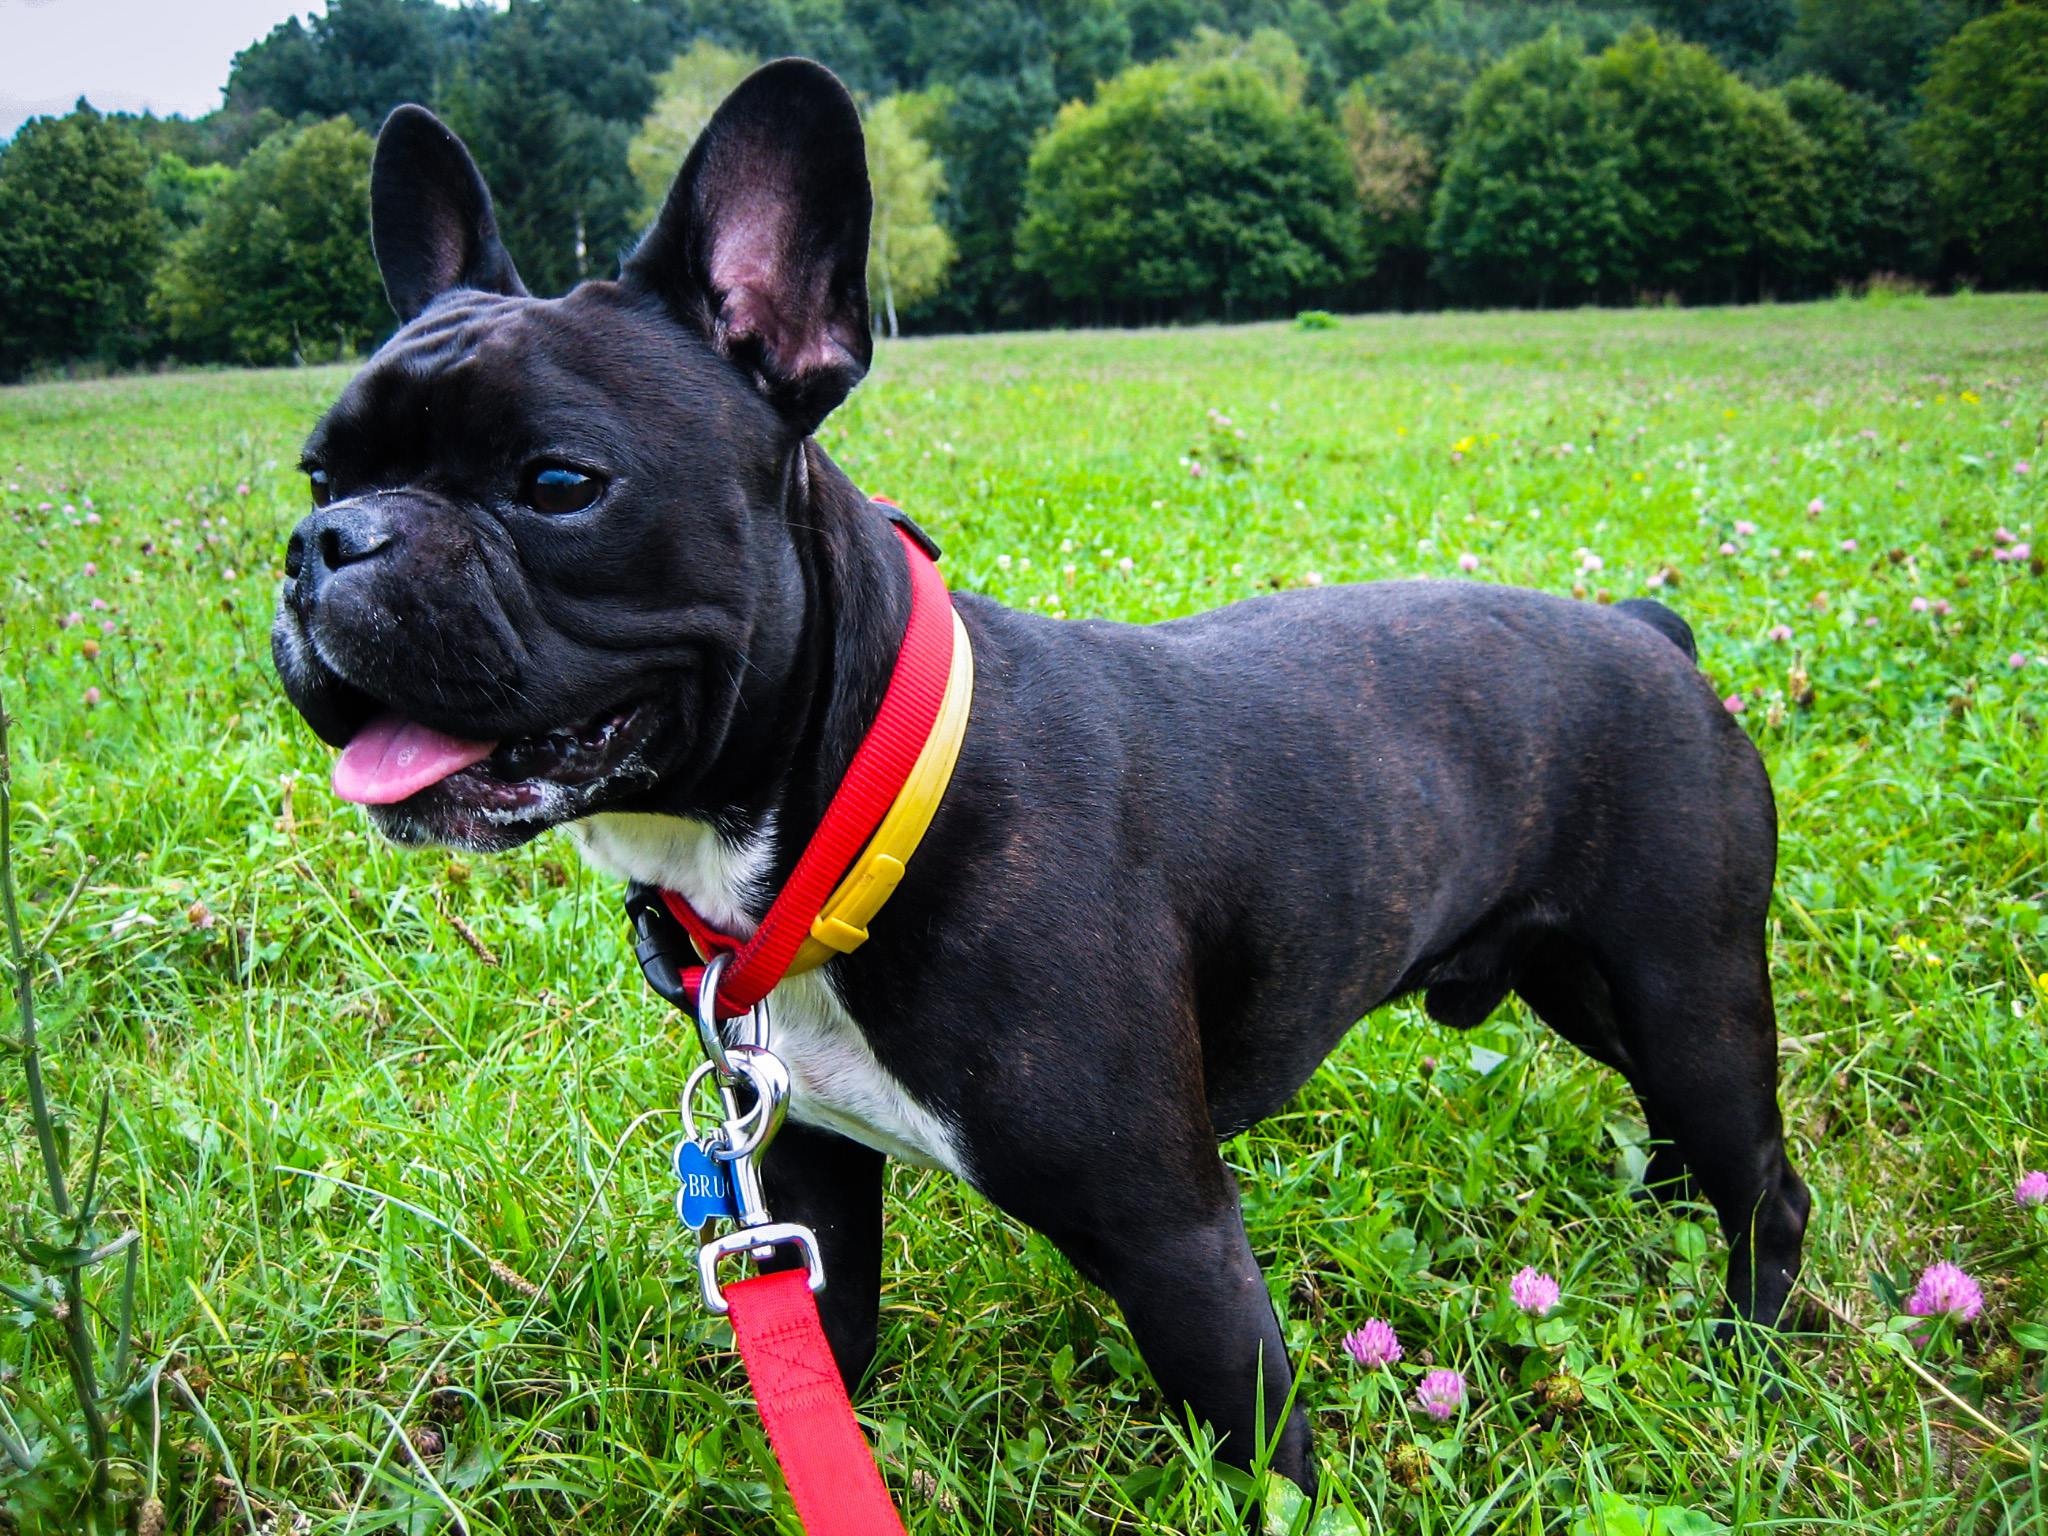
puppy, dog, pet, mammal, bulldog, french, vertebrate, french bulldog, dog breed, boston terrier, old english bulldog, dog like mammal, carnivoran, olde english bulldogge, toy bulldog